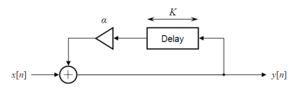
Un filtre en peigne est utilisé en traitement du signal pour ajouter une version retardée du signal à lui-même, provoquant des interférences destructives ou constructives. La réponse en fréquence du filtre se présente sous la forme d'une série de pics régulièrement espacés, d'où le nom de « filtre en peigne ». Le facteur de qualité équivalent est extrêmement important.